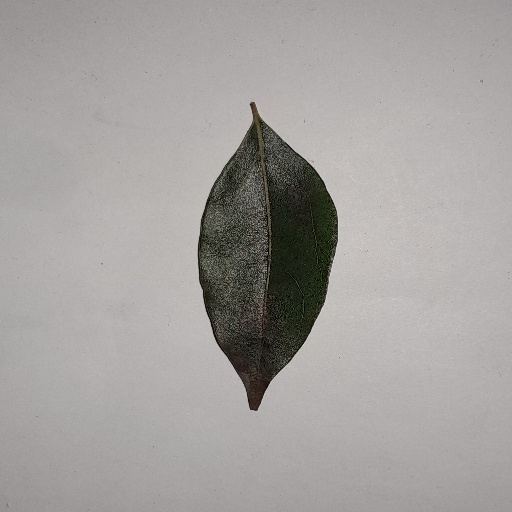
Species: Camphor
Leaf condition: Healthy Leaf